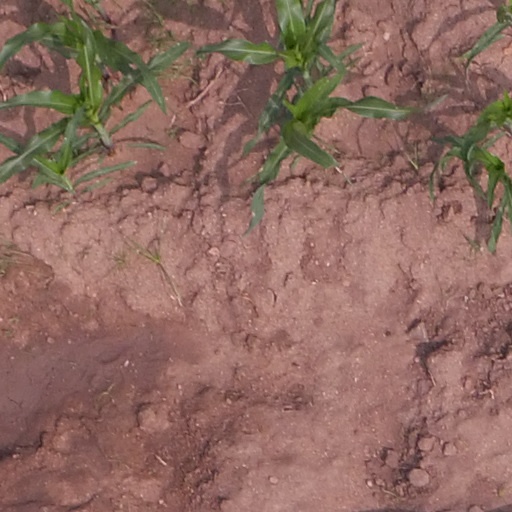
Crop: maize; corn